Haley Farm State Park

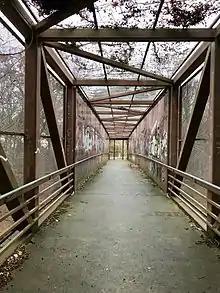
Pedestrian bridge connecting Haley Farm and Bluff Point state parks

The park hosts a wide range of upland and wetland vegetation. Algae and intertidal plants can be found at the shore including salt meadow grass, sedge, and sphagnum moss; the park's swampy areas have red maple and tulip trees; the upland sections include cherry, hickory, and shrubs.